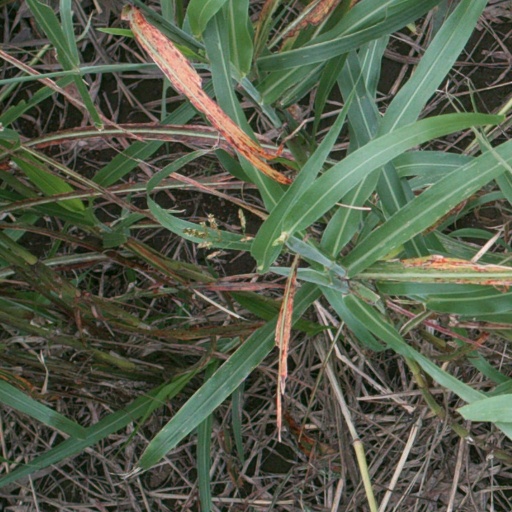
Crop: sorghum